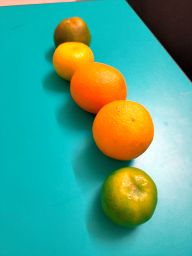
Fruit: Orange
Quality: Good